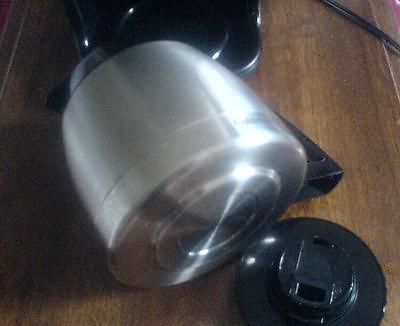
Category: coffee maker